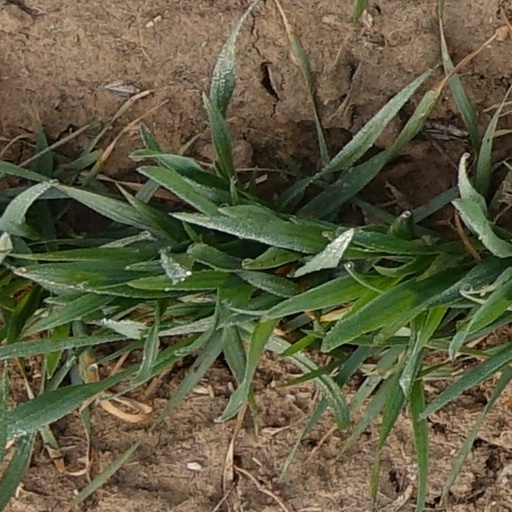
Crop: wheat